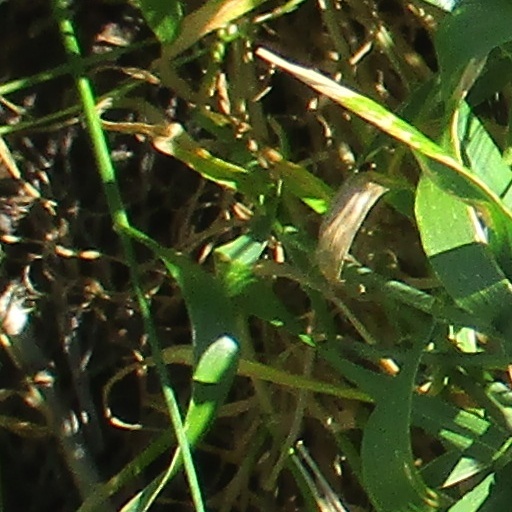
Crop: wheat